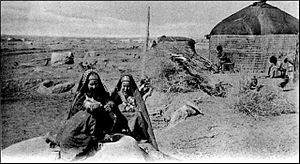
Transkaspien
Brødbagning i Transkaspien, foto publiceret i 1913.
Transkaspien eller Transkaspiske region er et navn benyttet før 1924 om de russiske områder øst for Kaspiske hav, som grænsede op til Khorasan i Iran og Afghanistan i syd, den tidligere russiske provins Uralsk i nord, det tidligere russiske protektorat Khiva og Bokhara-emiratet i nordøst og Afghanistan i sydøst. Området var 550 489 km² stort med 377 416 indbyggere i 1897. Området svarer i dag omtrent til Turkmenistan.